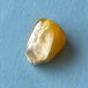
Maize quality: Bad